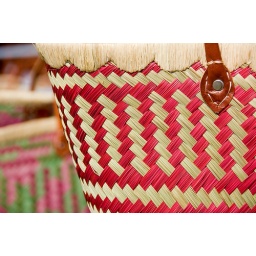
Abstract detail of a bag on sale at the French market at 'The Big Weekend' in Cambridge.